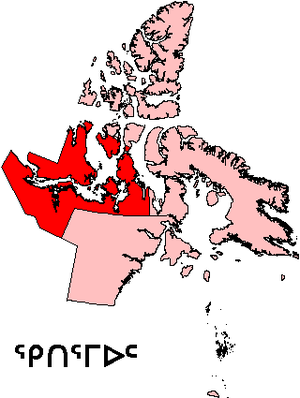
Kitikmeot
Region Kitikmeot
Region Kitikmeot er en administrativ region i Nunavut, Canada. Den omfatter de syd- og vestlige dele af øen Kitlineq, de tilstødende dele af Boothia-halvøen, Qikiqtaq samt den sydlige del Prince of Wales Island. Regionshovedstaden er Cambridge Bay, der med sine 1.477 indbyggere er den største by i regionen.